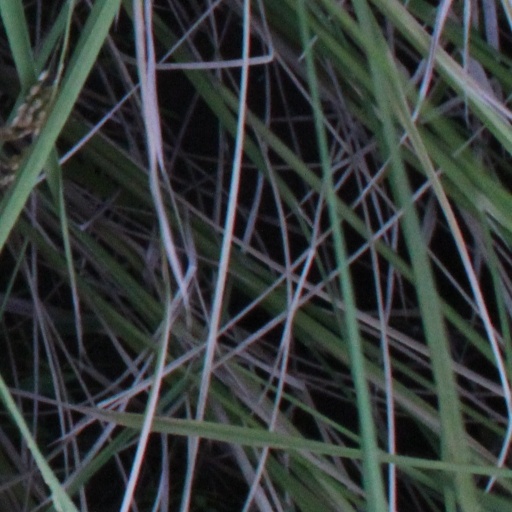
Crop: rice